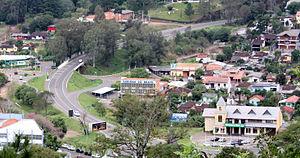
La RS-115 est une route de la mésorégion métropolitaine de Porto Alegre, dans l'État du Rio Grande do Sul. Elle part de l'embranchement avec la RS-239, dans la municipalité de Parobé et s'achève sur le territoire de Gramado, à la jonction avec la RS-235. Elle dessert les communes de Parobé, d'Igrejinha, de Três Coroas et de Gramado, et est 41,970 km en excellent état.